Josias I, Count of Waldeck-Eisenberg

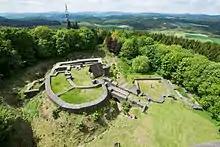
The ruins of Eisenberg Castle, 2015.

Josias was born at Eisenberg Castle on 18 March 1554 as the sixth child of Count Wolrad II 'the Scholar' of Waldeck-Eisenberg and Countess Anastasia Günthera of Schwarzburg-Blankenburg. Josias' two older brothers, Francis and Henry William, died at a young age. Josias was well educated and disciplined. From his youth he rejected excessive drinking and is said to have forbidden it to others. He entered the court in Kassel in 1570 and initially served Landgrave William IV of Hesse-Kassel. There he met Elector Augustus of Saxony, who employed him only a few months later. Josias took part in military campaigns in East Frisia. He did not return to Waldeck until February 1577. After the death of his father in 1578, Josias took over the government of the part of the county that was allocated to him. He moved the chancellery from to Korbach. Furthermore, he was still in the service of the Elector of Saxony and travelled to Dresden several times.